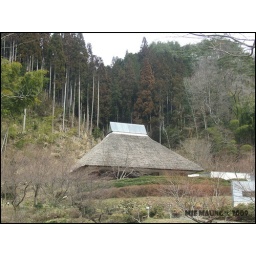
This is just a restaurant located in a parking on highway road to Hida Tunnel